22nd Fighter Squadron

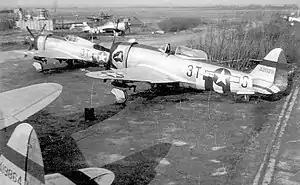
P-47 Thunderbolts of the 22d Fighter Squadron at Le Culot, Belgium, fall 1944

Transferred to III Fighter Command in June 1943, began training for deployment to the European Theater of Operations as a Republic P-47 Thunderbolt fighter-bomber squadron. Deployed to England in April 1944 as part of IX Fighter Command. Initial missions included strafing and dive-bombing armored vehicles, trains, bridges, buildings, factories, troop concentrations, gun emplacements, airfields, and other targets in preparation for the invasion of Normandy. The squadron also flew some escort missions with Eighth Air Force Boeing B-17 Flying Fortress and Consolidated B-24 Liberator strategic bombers.